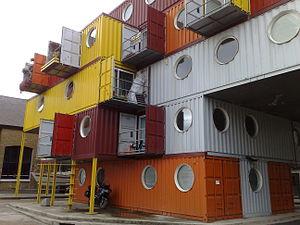
Construction d'habitat collectif en conteneurs, voir aussi container-city-one